1999 East Timorese crisis

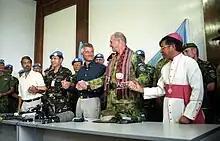
Commander INTERFET, Major General Cosgrove, joins hands with the new East Timor leadership during a celebration to mark the official handover to UNTAET.

Australia provided the largest contingent of troops, hardware and equipment for the INTERFET operation—5,500 personnel at its peak—followed by New Zealand. New Zealand's contribution peaked at 1,200 personnel. It was New Zealand's largest overseas military deployment since the Korean War. Eventually, 22 nations contributed to INTERFET, which grew to over 11,500 strong. Another 40 nations joined UNTAET as either contributing military personnel or civilian police officers. Countries known to contribute include (in alphabetical order) Australia, Austria, Argentina, Bangladesh, Benin, Bolivia, Bosnia and Herzegovina, Brazil, Bulgaria, Canada, Chile, China, Croatia, Denmark, Egypt, Fiji, France, Gambia, Germany, Ghana, Ireland, Italy, Japan, Jordan, Kenya, Malaysia, Mexico, Mozambique, Namibia, Nepal, New Zealand, Niger, Nigeria, Norway, New Zealand, Pakistan, Peru, Philippines, Portugal, Russia, Samoa, Senegal, Serbia and Montenegro, Singapore, Slovakia, Slovenia, South Korea, Spain, Sri Lanka, Sweden, Tajikistan, Thailand, Turkey, Ukraine, the United Kingdom, and the United States of America. Australia was refused US ground troops but was able to secure vital support for airlift, logistics, specialised intelligence, over the horizon deterrence, and "diplomatic muscle". Japan who was prevented by law from sending troops provided significant financial funding of a US$100 million. Participants were awarded the International Force East Timor Medal by the Australian Government.